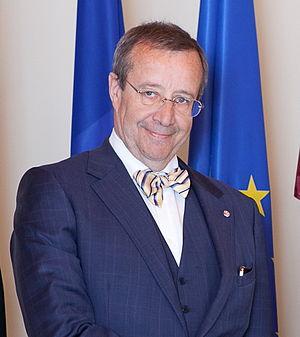
L'élection présidentielle estonienne de 2011 s'est tenue le 29 août 2011, au suffrage universel indirect. Elle devait déterminer le successeur de Toomas Hendrik Ilves, élu en 2006.
Toomas Hendrik Ilves est un diplomate, journaliste et homme d'État estonien, président de la République d'Estonie de 2006 à 2016.